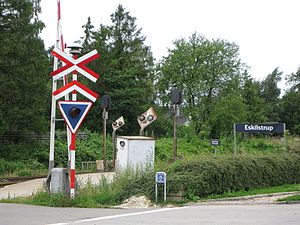
Eskilstrup / Galleri
Jernbaneoverskæring i Eskilstrup på Falster.
Eskilstrup er en stationsby på Falster med 1.105 indbyggere, beliggende i Eskilstrup Sogn, ca. 10 kilometer nord for Nykøbing Falster. Byen ligger i Guldborgsund Kommune og tilhører Region Sjælland.